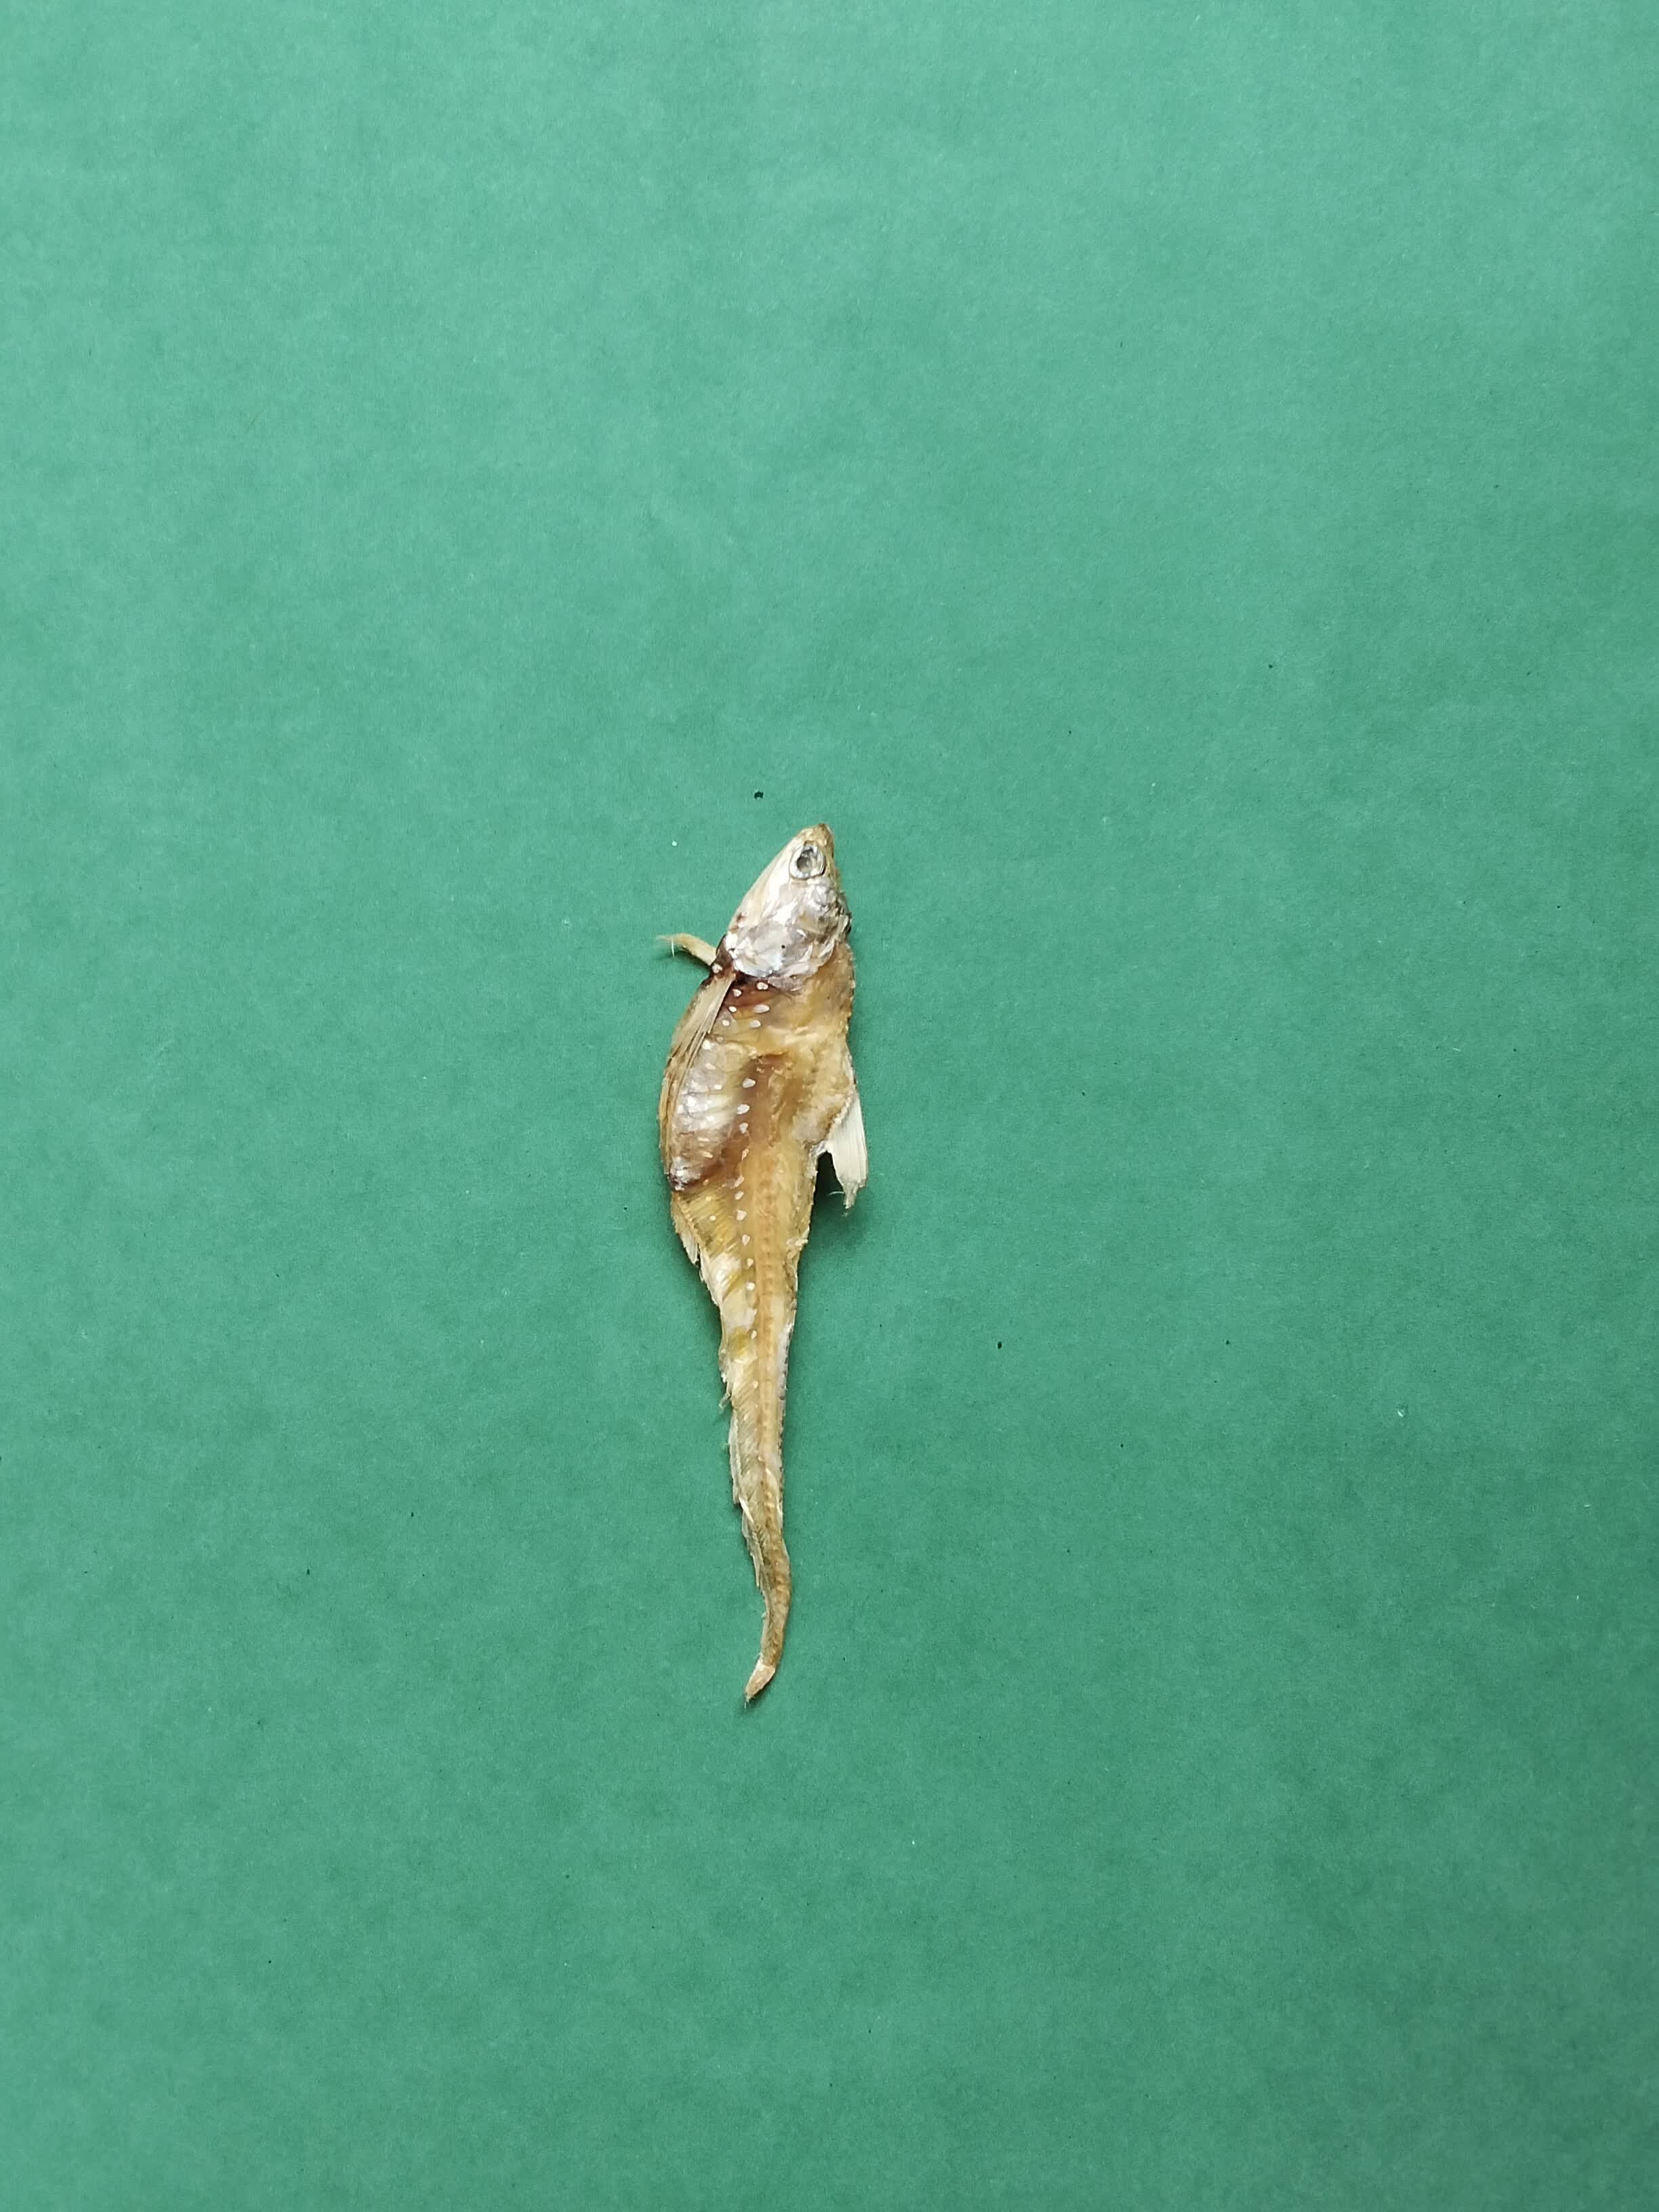
Species: Shundori